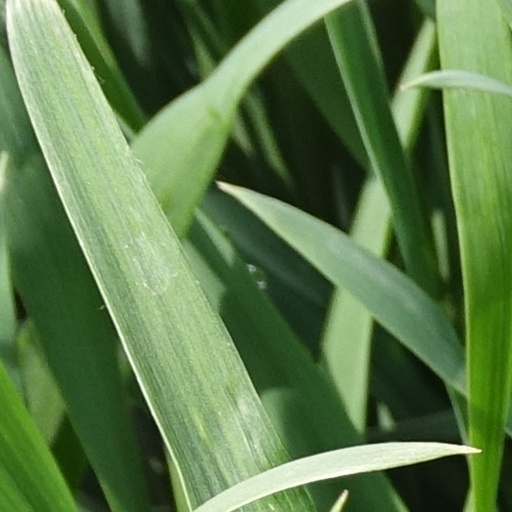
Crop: wheat